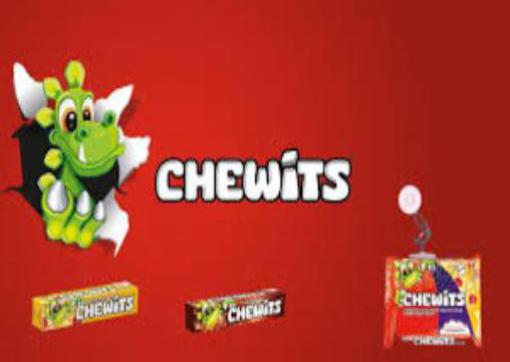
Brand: chewits
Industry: Food